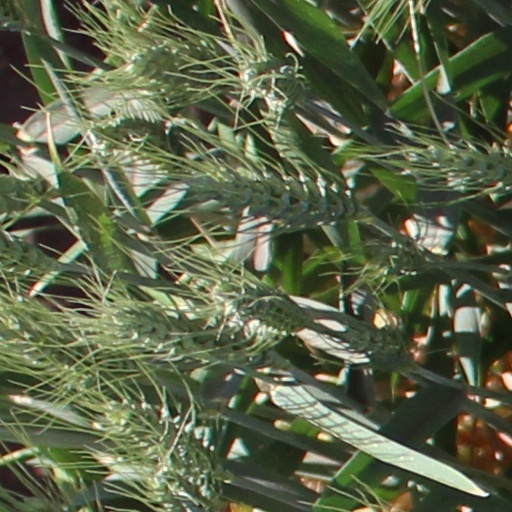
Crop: wheat